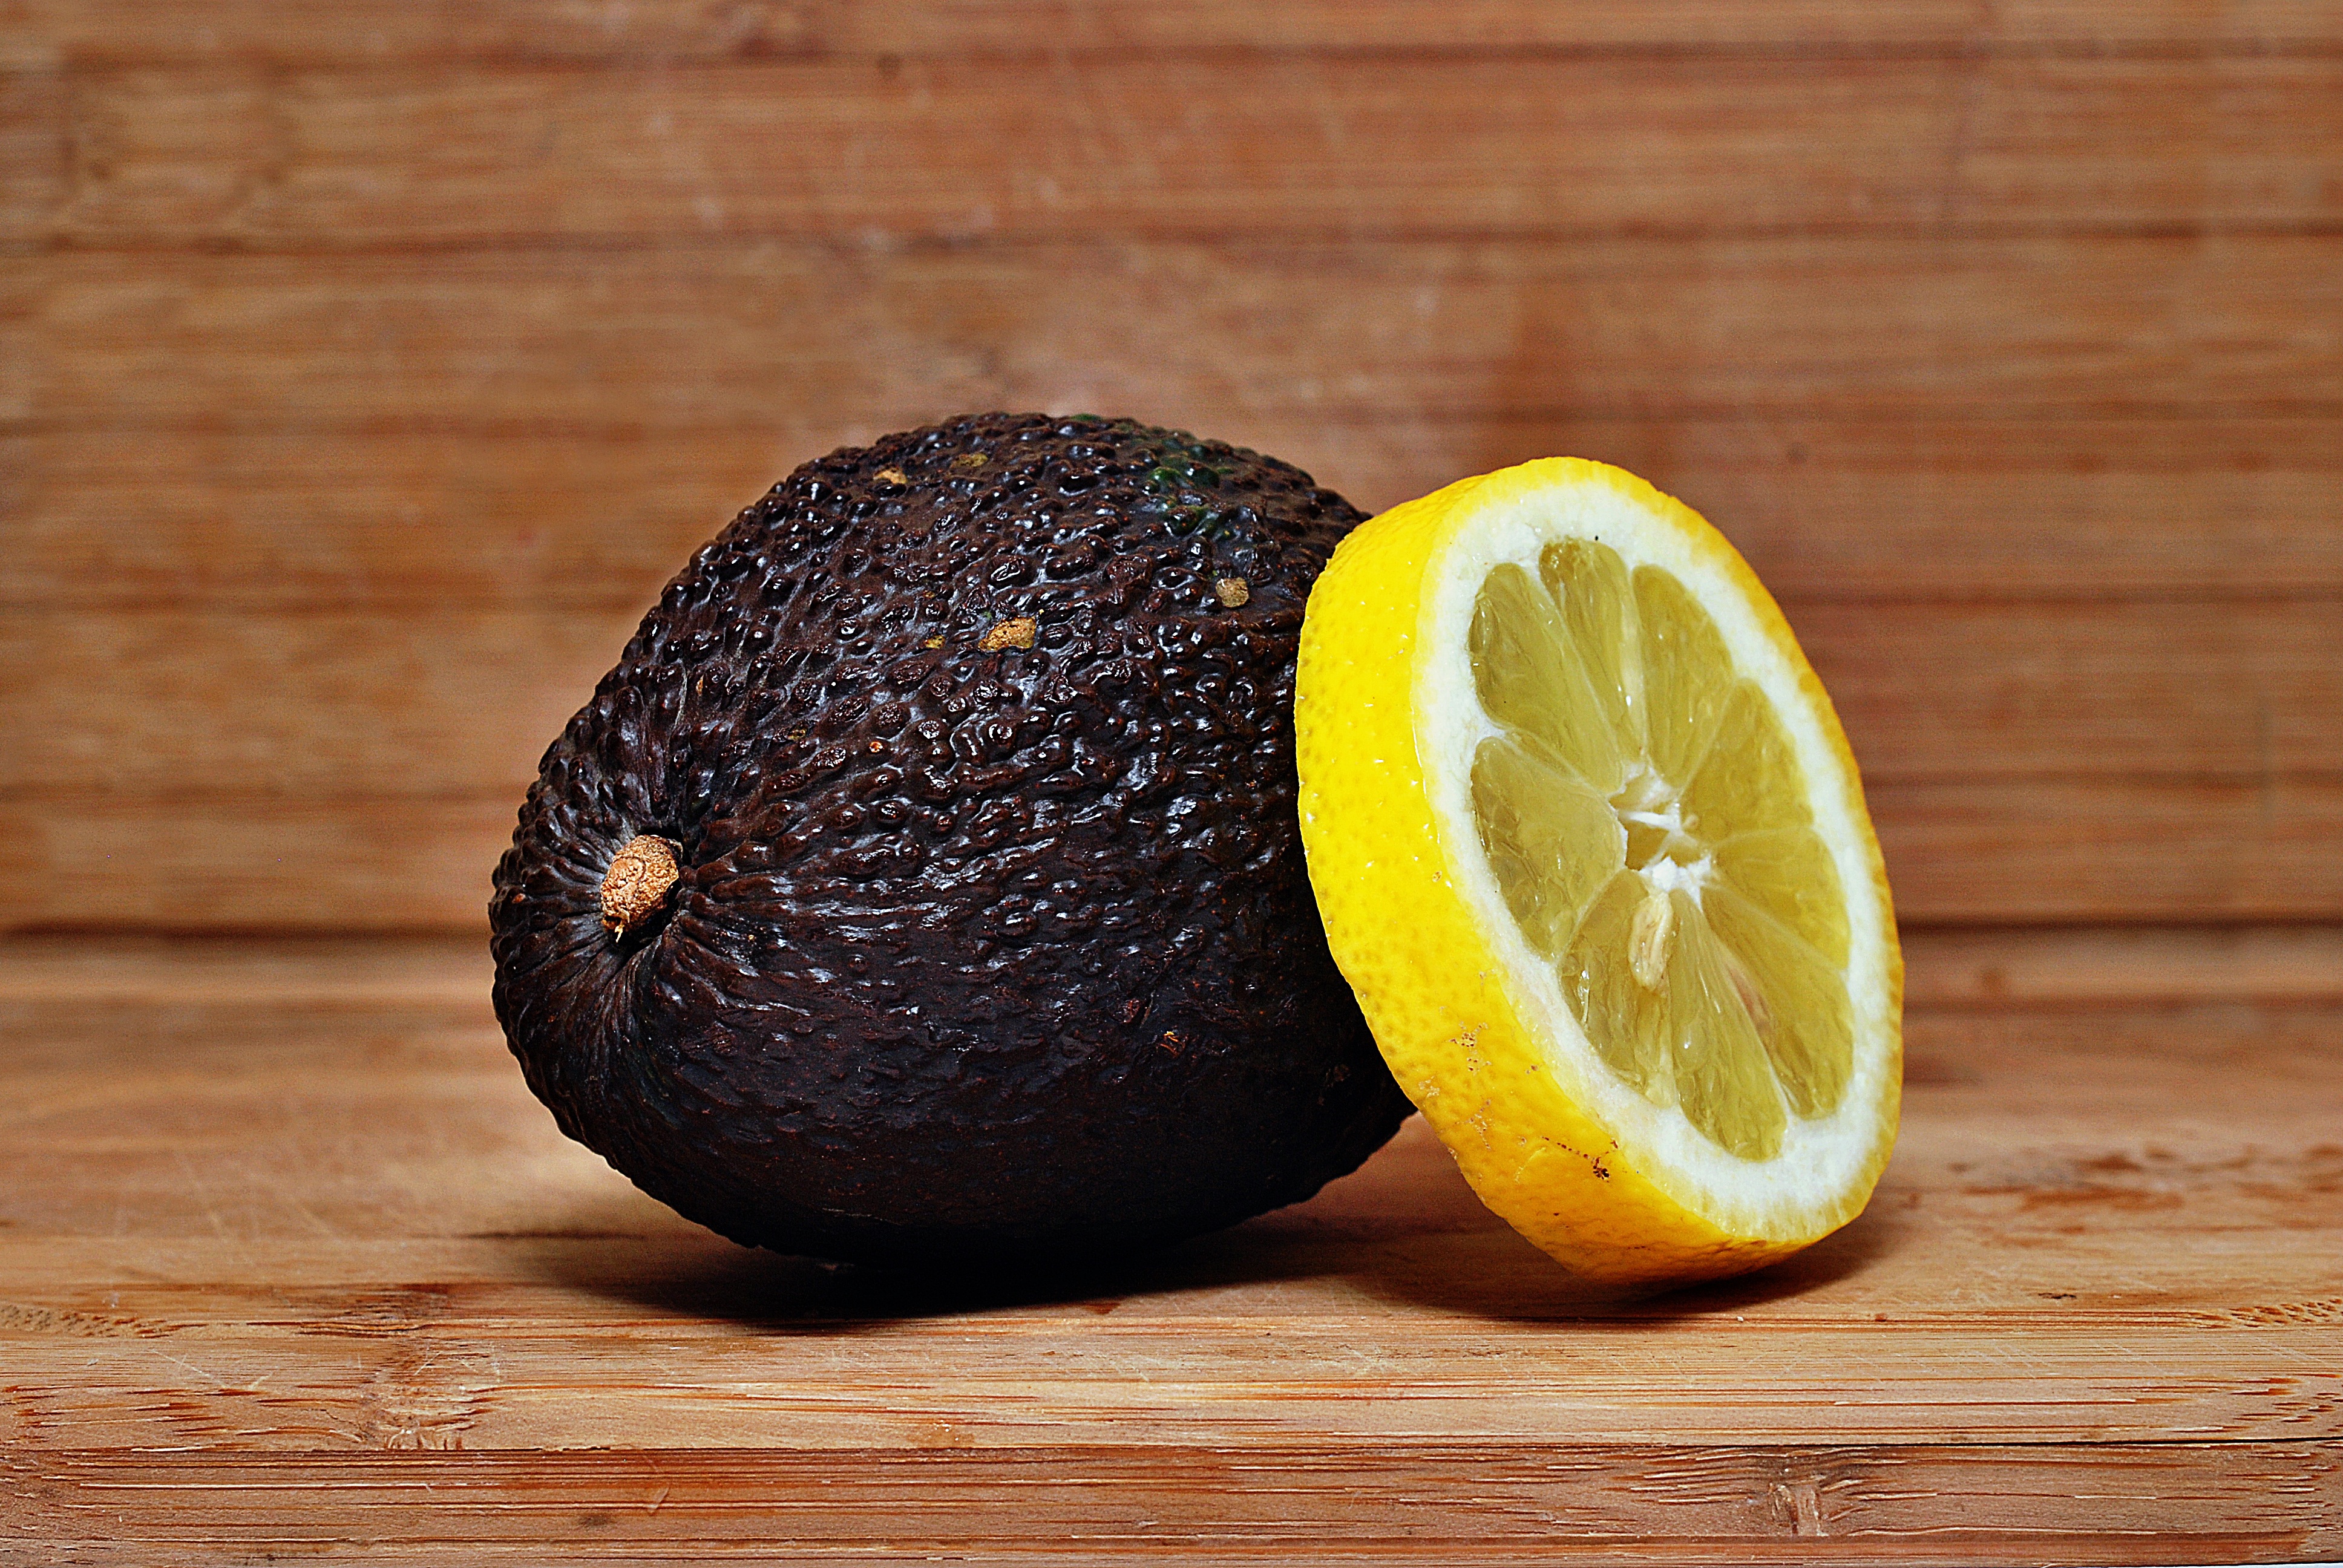
plant, fruit, food, cooking, produce, lemon, coconut, tropical fruit, eating, composition, healthy food, citrus, the freshness, flowering plant, porosity, cut fruit, land plant, an avocado